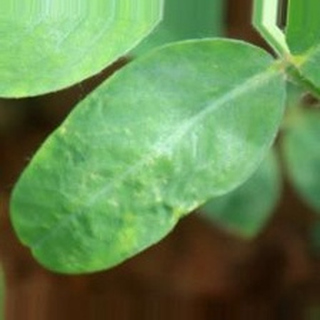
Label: healthy_groundnut